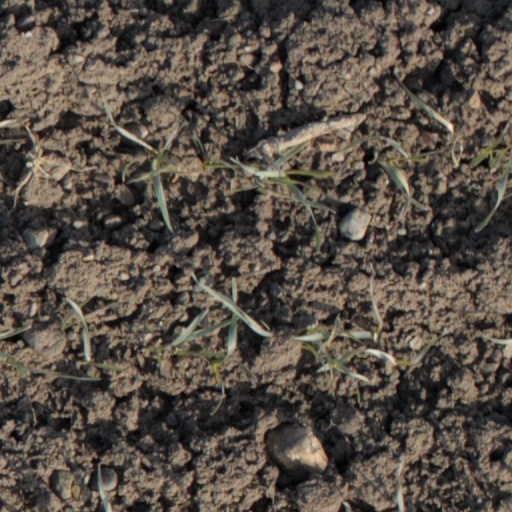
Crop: wheat